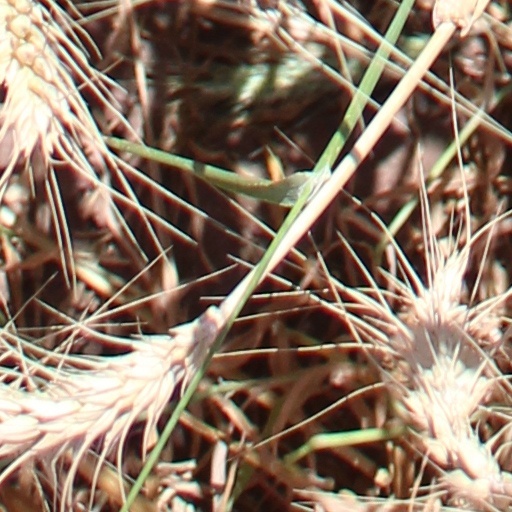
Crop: wheat